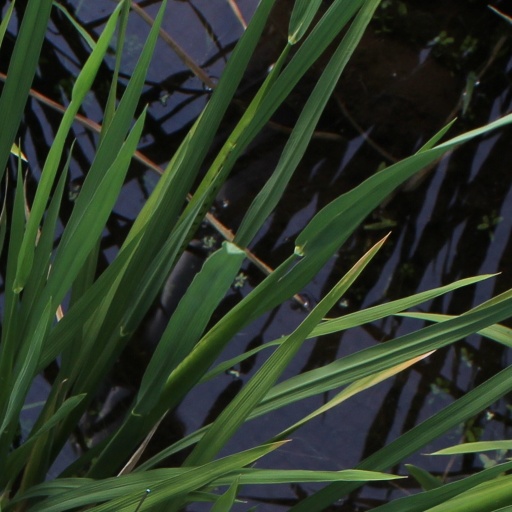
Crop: rice